Downhill mountain biking

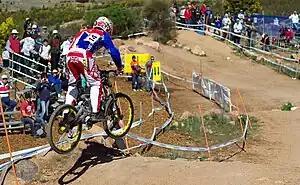
The 2009 UCI World Mountain Bike Championships in Australia.

Australia has produced a large number of internationally successful downhill racers, including Sam Hill, Chris Kovarik, Nathan Rennie and Mick Hannah. The large majority of Australian downhill riding and racing is accessed by shuttling in cars, buses or by walking to the top of the track (push runs), however the venues at Mount Buller and Thredbo provide lift accessed tracks during the snow less summer months.